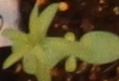
Label: Flax